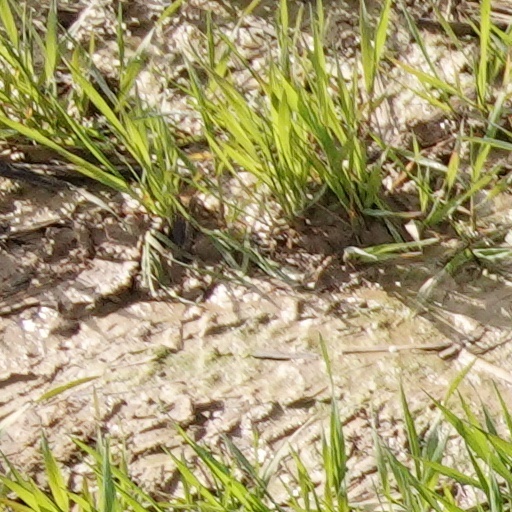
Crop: wheat